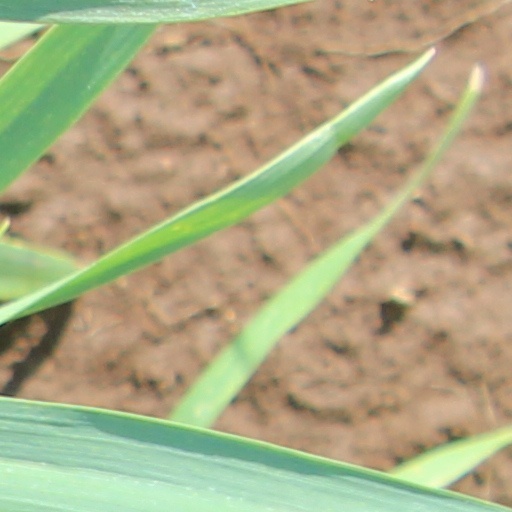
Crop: wheat